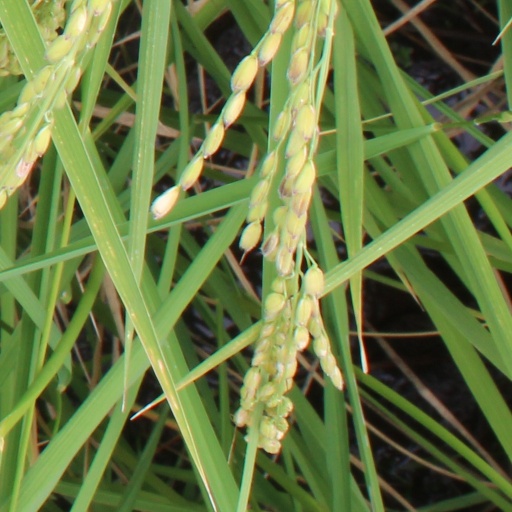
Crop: rice